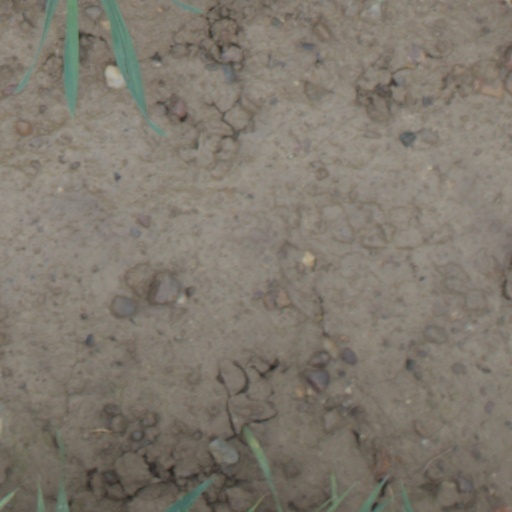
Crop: wheat